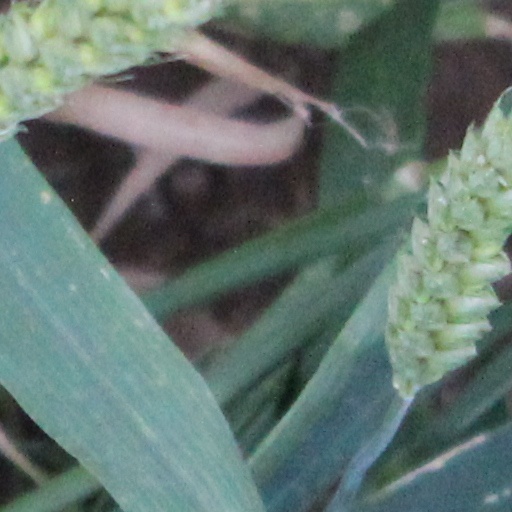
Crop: wheat